William and Estella Adair Farm

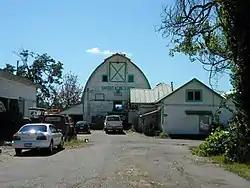
Adair Farm

The William and Estella Adair Farm, named the Broadacre Farm in 1922, is a 115-acre dairy farm in Carnation, Washington, United States, that illustrates the evolution of a typical dairy farming operation in the Snoqualmie Valley. Established in 1910, it was added to the National Register of Historic Places in 2002.